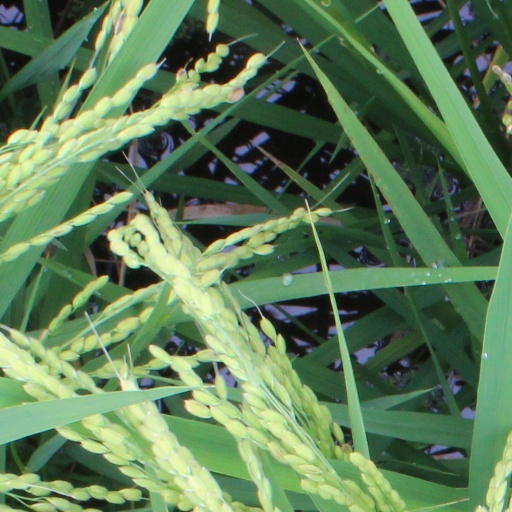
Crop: rice